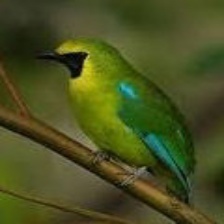
Species: BORNEAN LEAFBIRD
Scientific name: CHLOROPSIS KINABALUENSIS